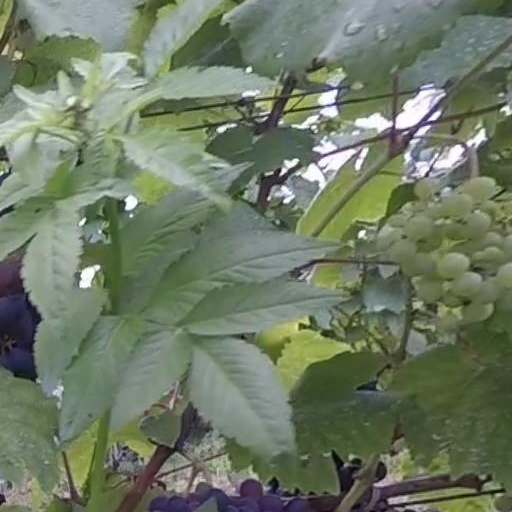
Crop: grape